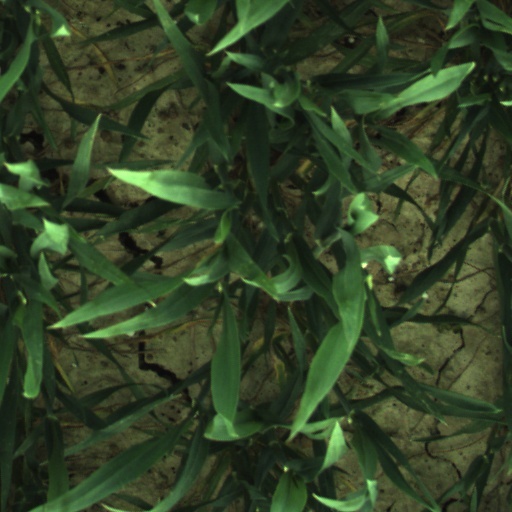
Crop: wheat